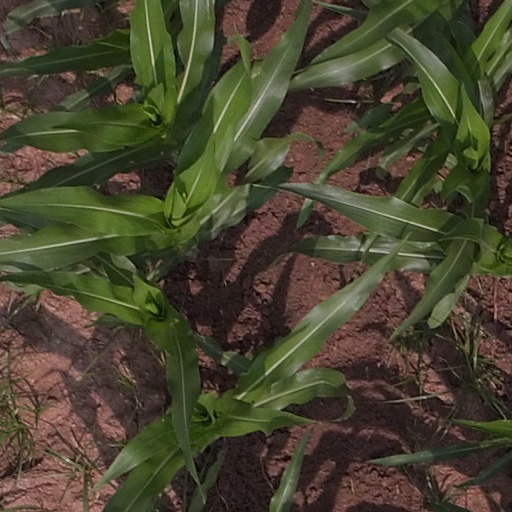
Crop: maize; corn